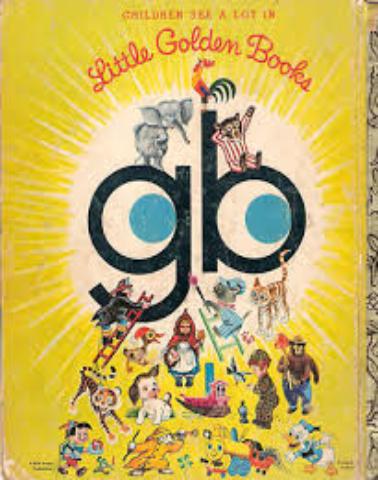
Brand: little golden books
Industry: Leisure